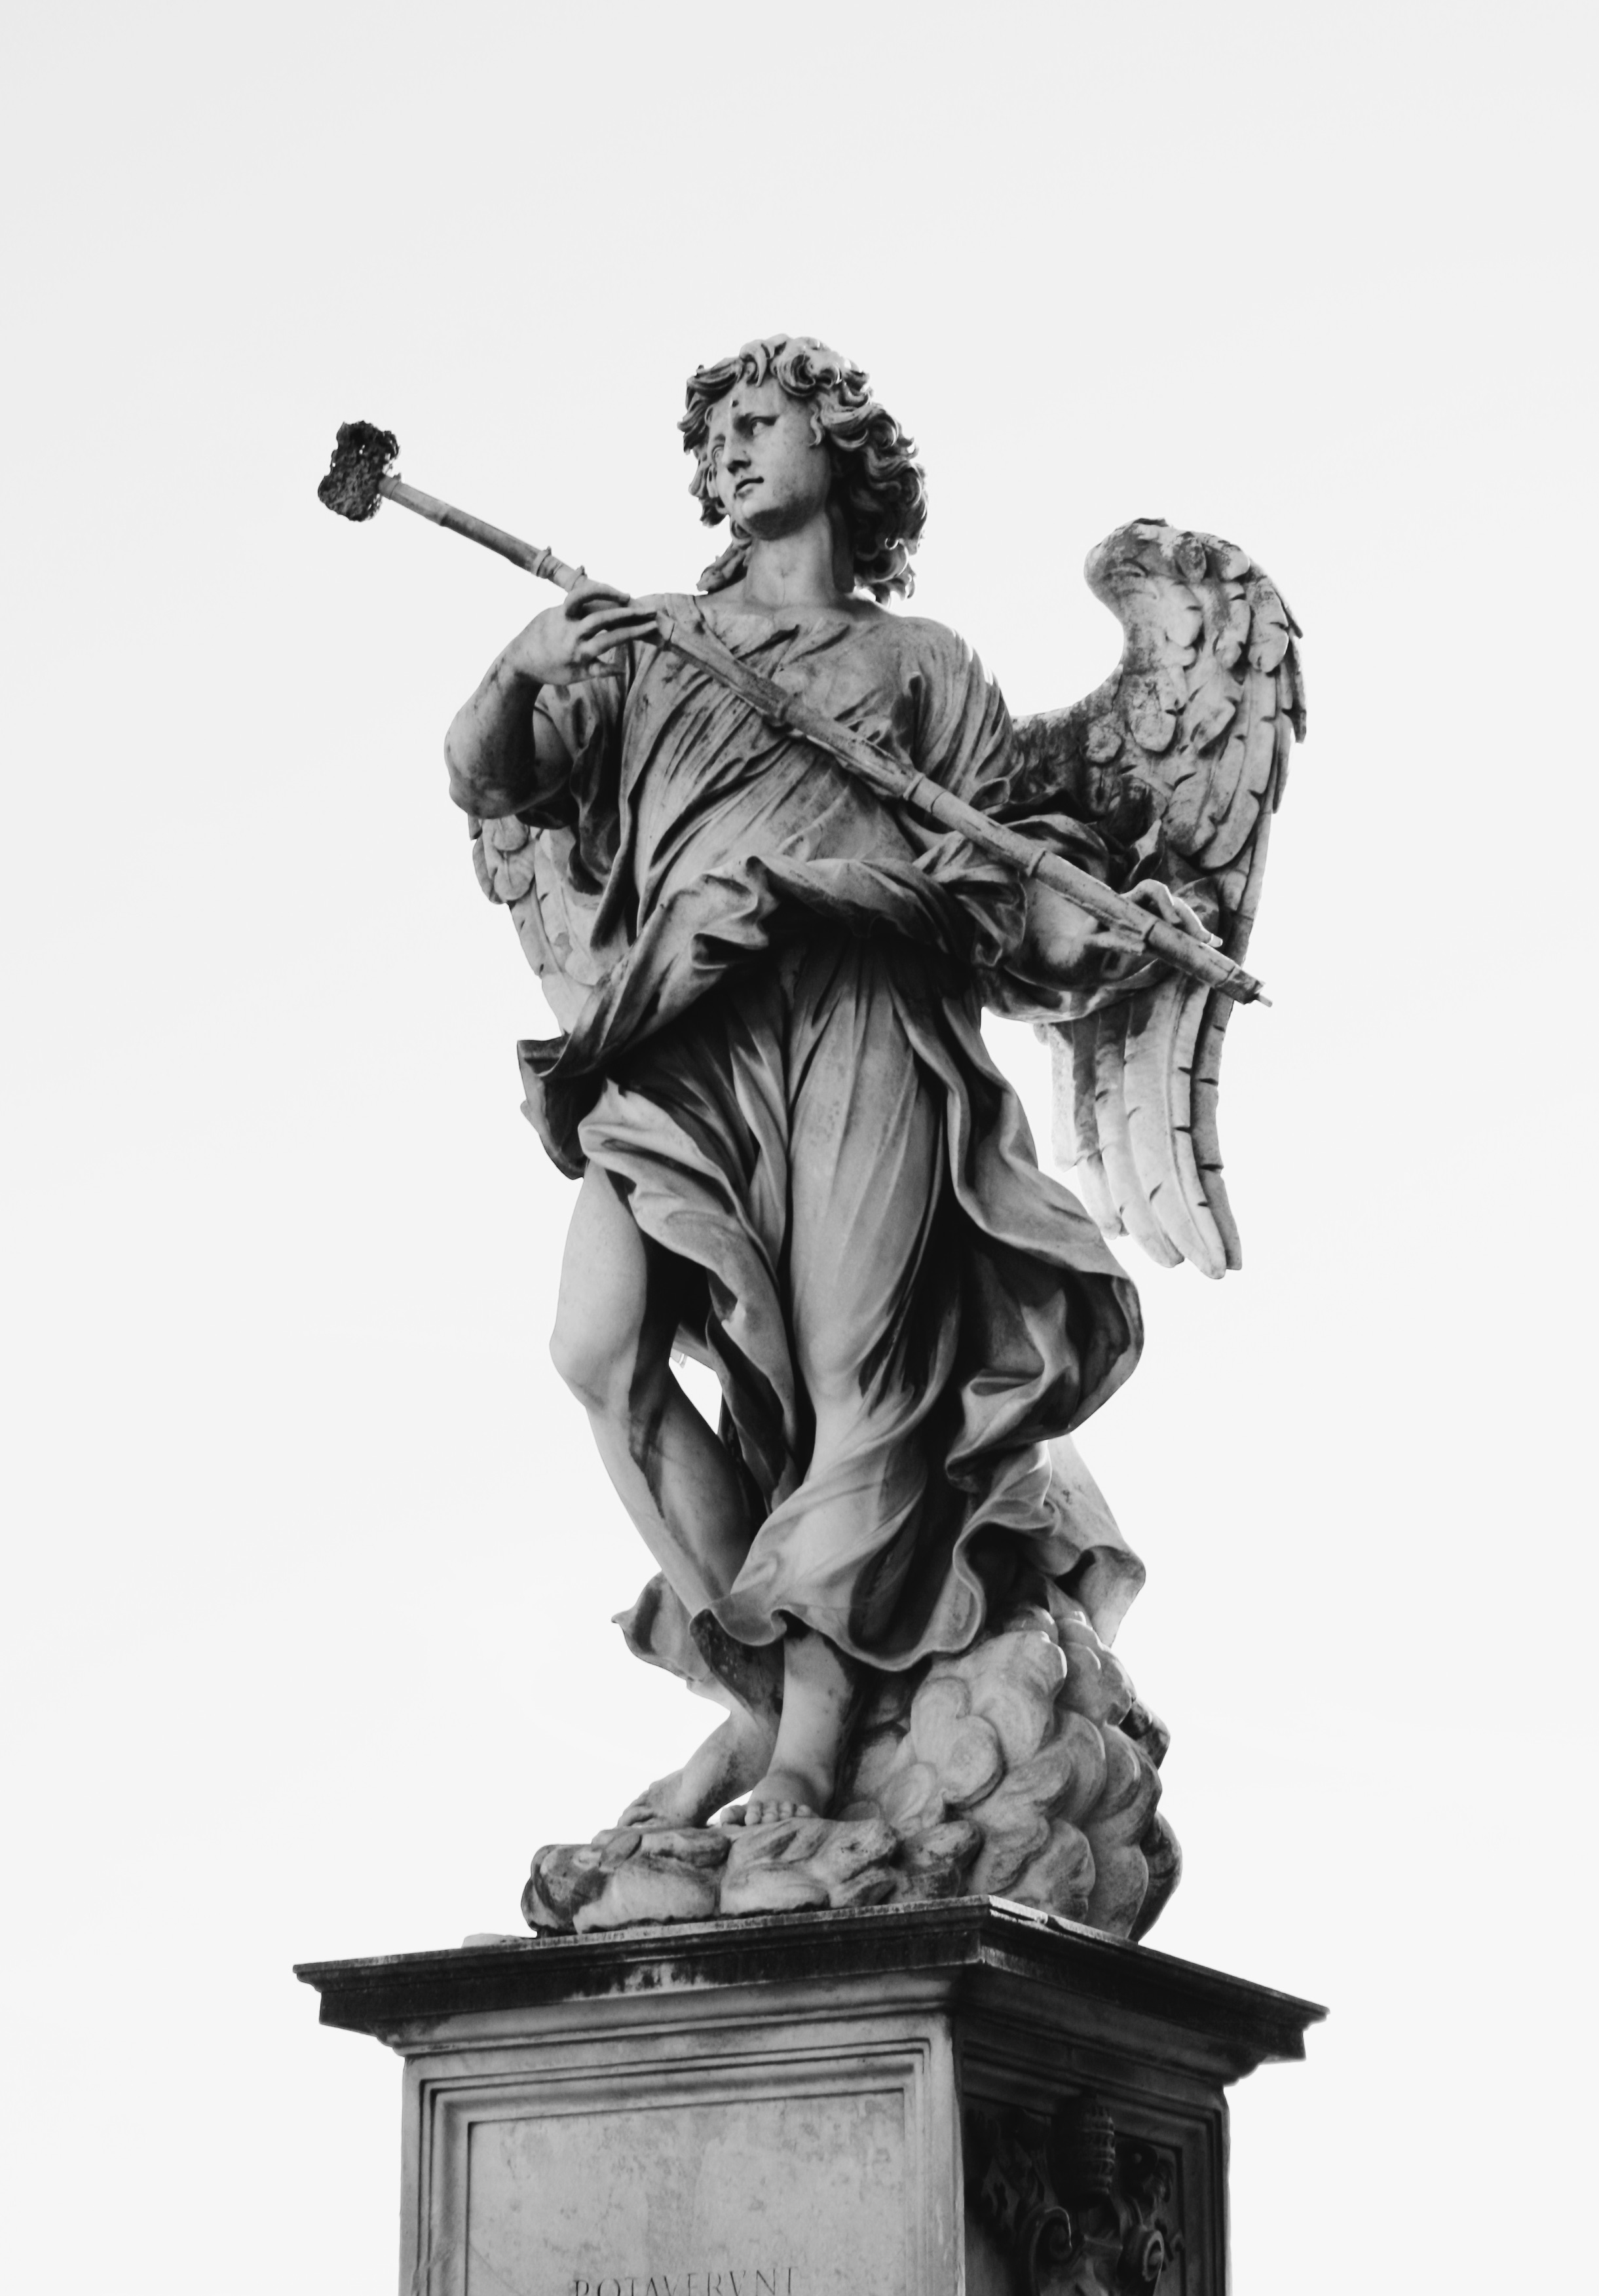
black and white, monument, statue, monochrome, sculpture, art, bronze sculpture, monochrome photography